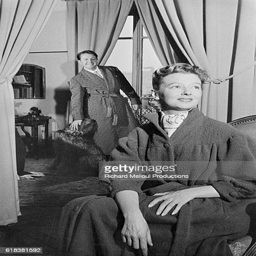
actors have starred together in both film and theater